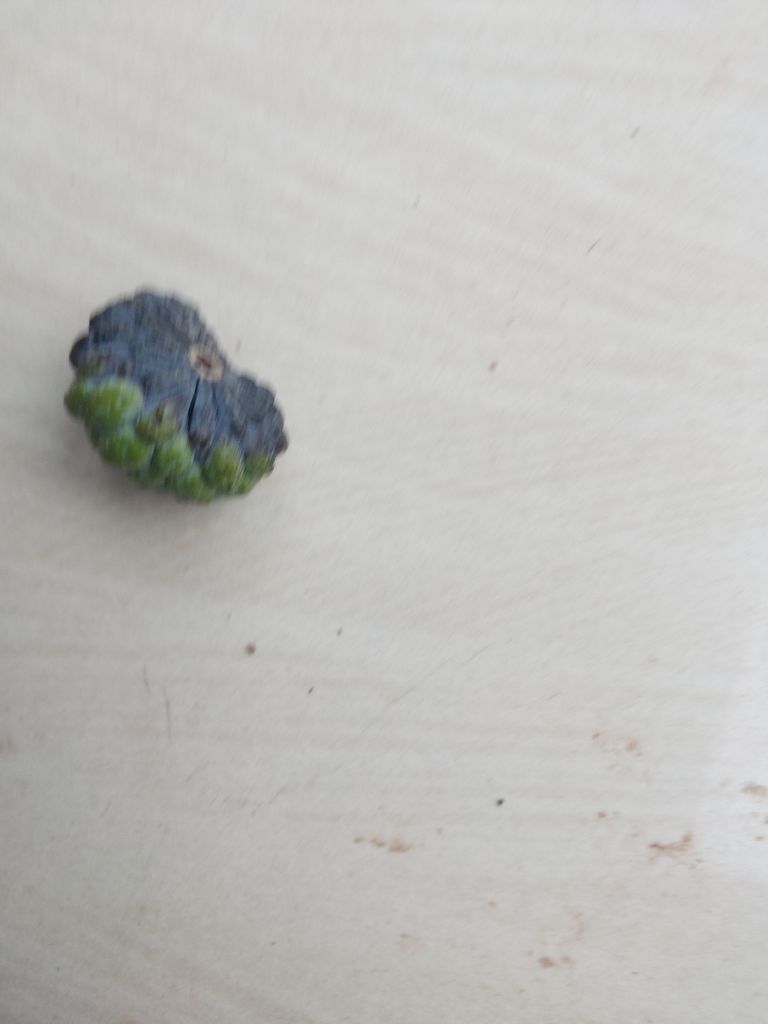
Disease label: Blank Canker